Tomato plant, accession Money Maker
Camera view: bottom (45 deg); turntable rotation: 90 degrees
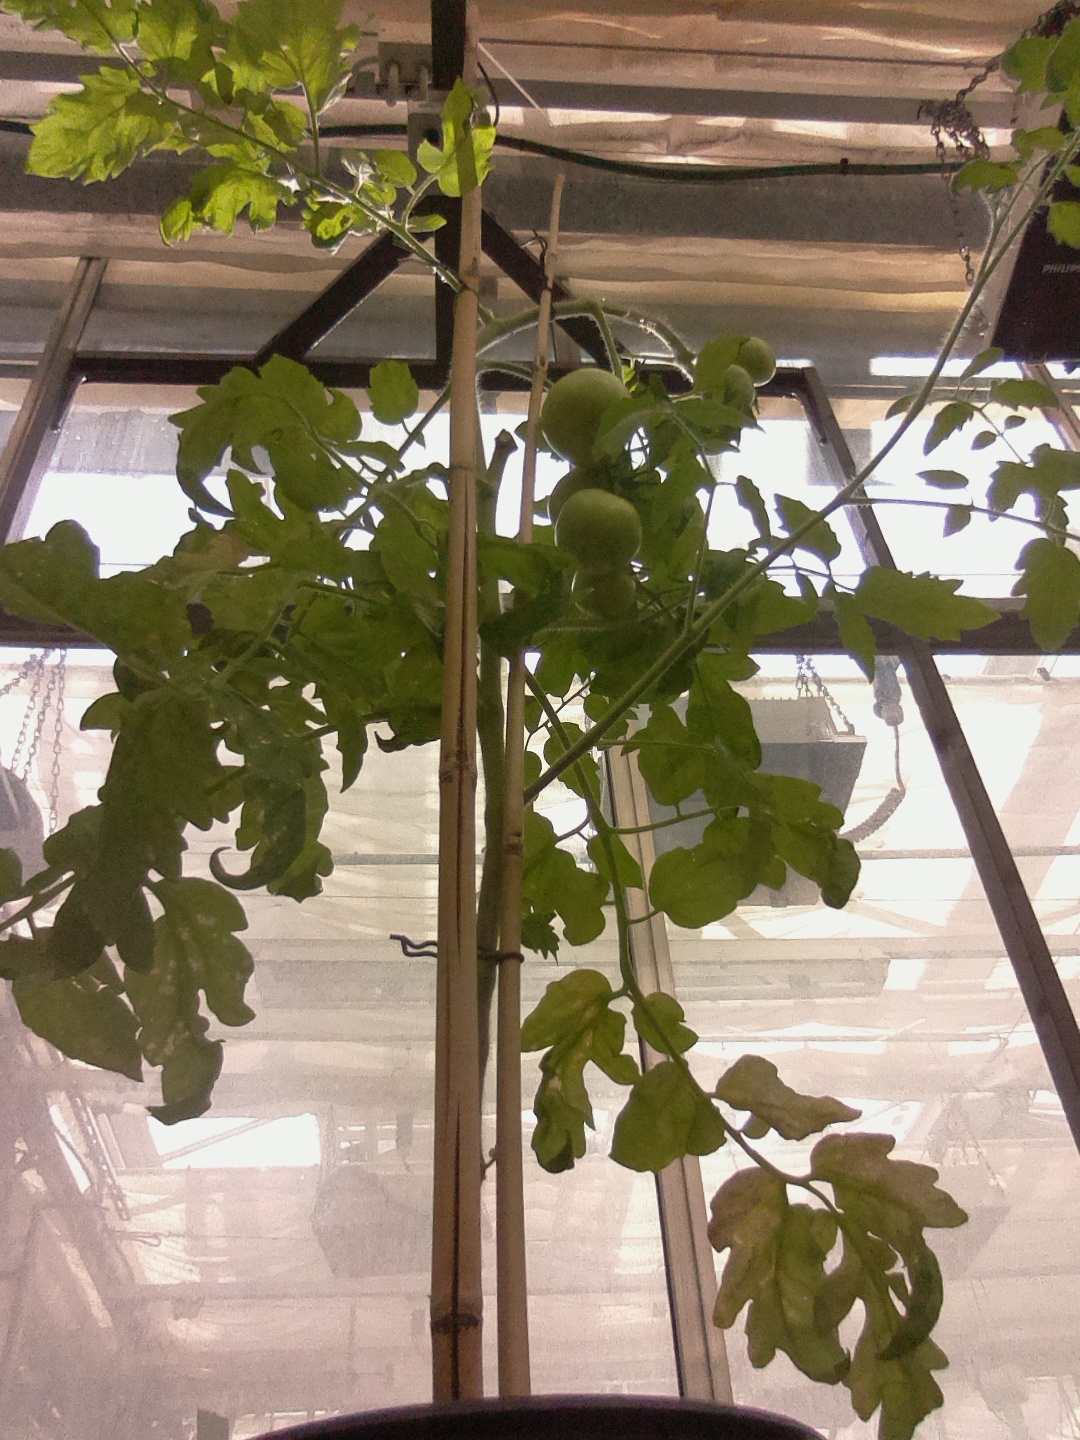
BBCH growth stage 79: 90% -100% of final fruit size